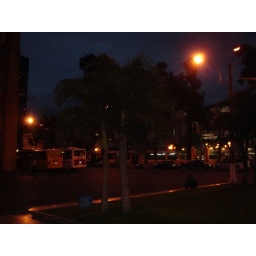
I have yet to lighten this photo, but it's a palm tree in Vietnam with no beach in sight!